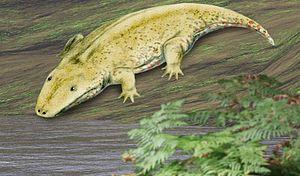
Saharastega est un genre éteint d’amphibiens qui, bien que décrit d'abord à partir d'un crâne, présente des similitudes avec Nigerpeton et, ensemble, les deux genres sont considérés comme des genres primitifs de temnospondyles. Il a été découvert dans la formation de Moradi du Permien supérieur, dans le nord du Niger.